Kastav

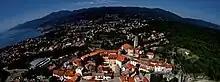
Kastav view

As along with many other towns situated at the meeting point of Central Europe and the Mediterranean, Kastav has a rich tradition and a recognisable identity. Throughout its history, Kastav has been an administrative, commercial and cultural hub of Istria and Primorje. It has been and it still is the centre of the Croatian national question, which enabled the town to retain its autonomy, language and customs even when other larger towns started to emerge in its surroundings.